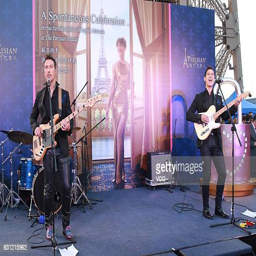
person perform during the event